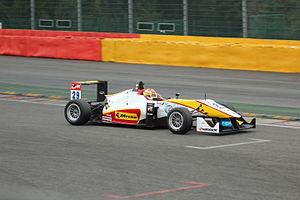
Arjun Maini, né le 10 décembre 1997 à Bangalore en Inde, est un pilote automobile indien. Il court actuellement en championnat GP3 Series au sein de l'écurie Jenzer Motorsport.